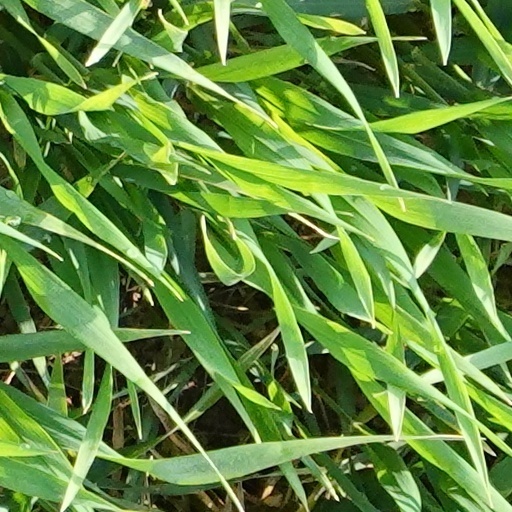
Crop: wheat